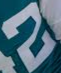
Number: 2